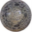
Label: plate